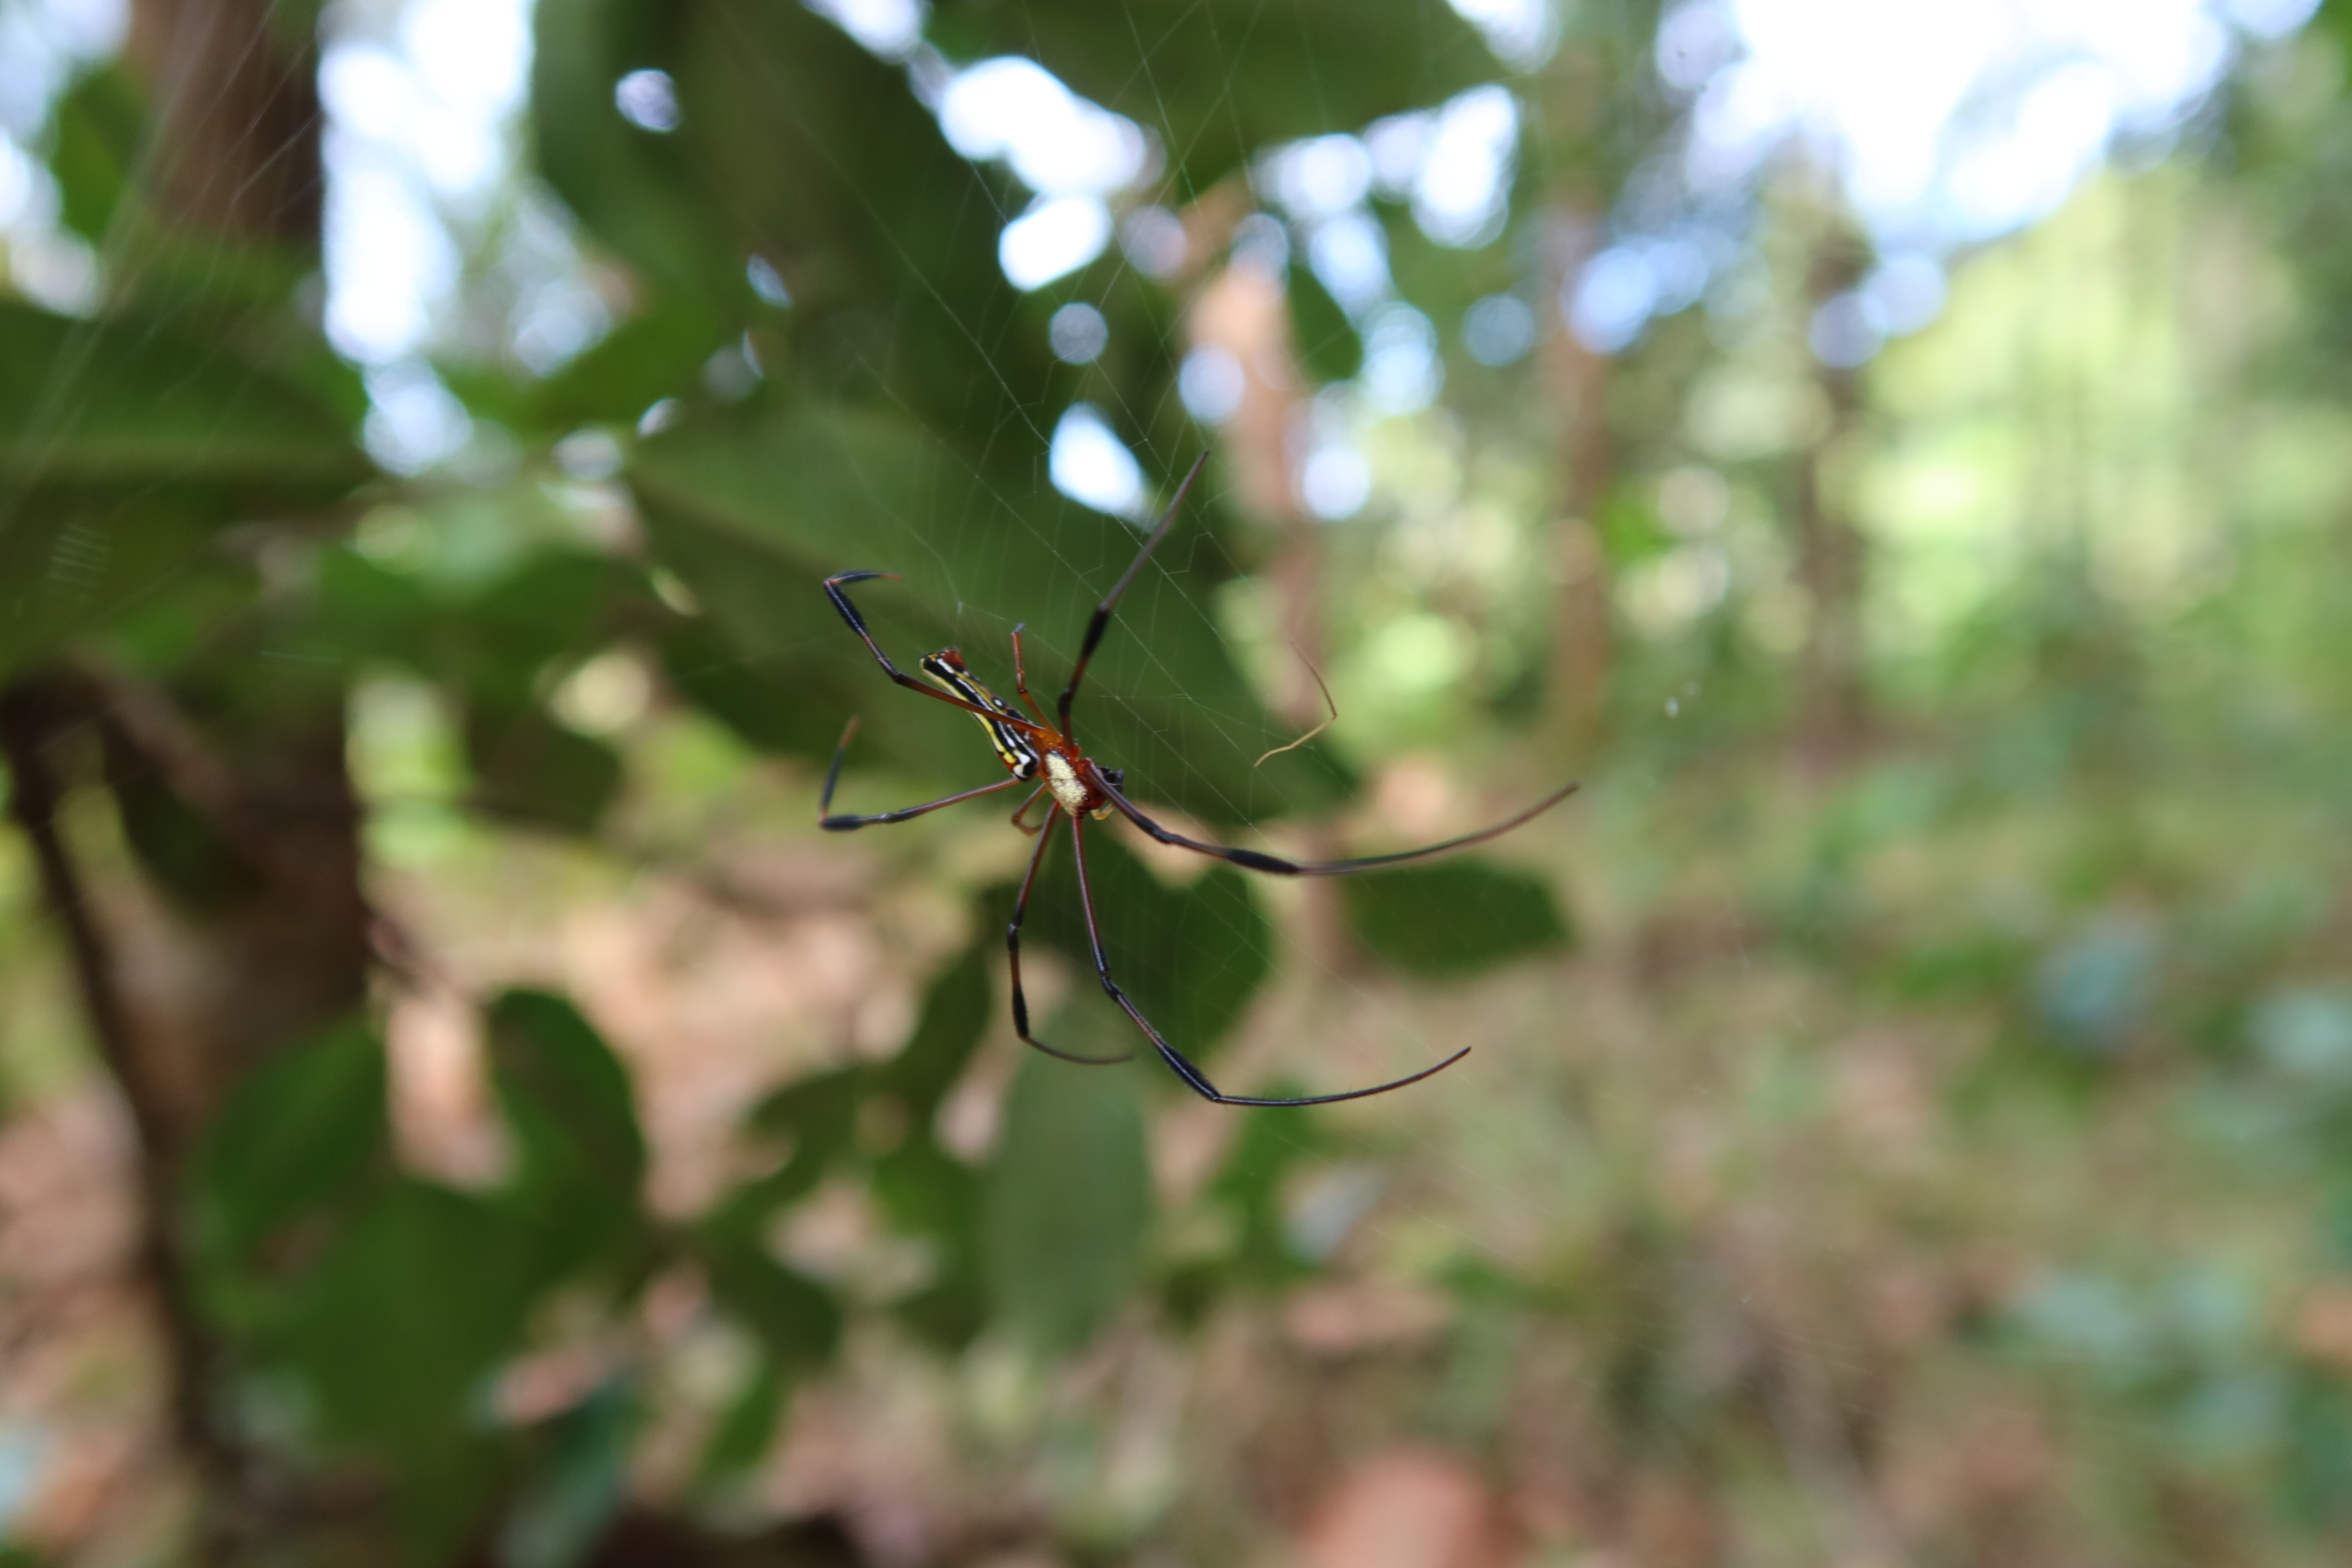
Label: Spiders